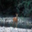
Label: deer